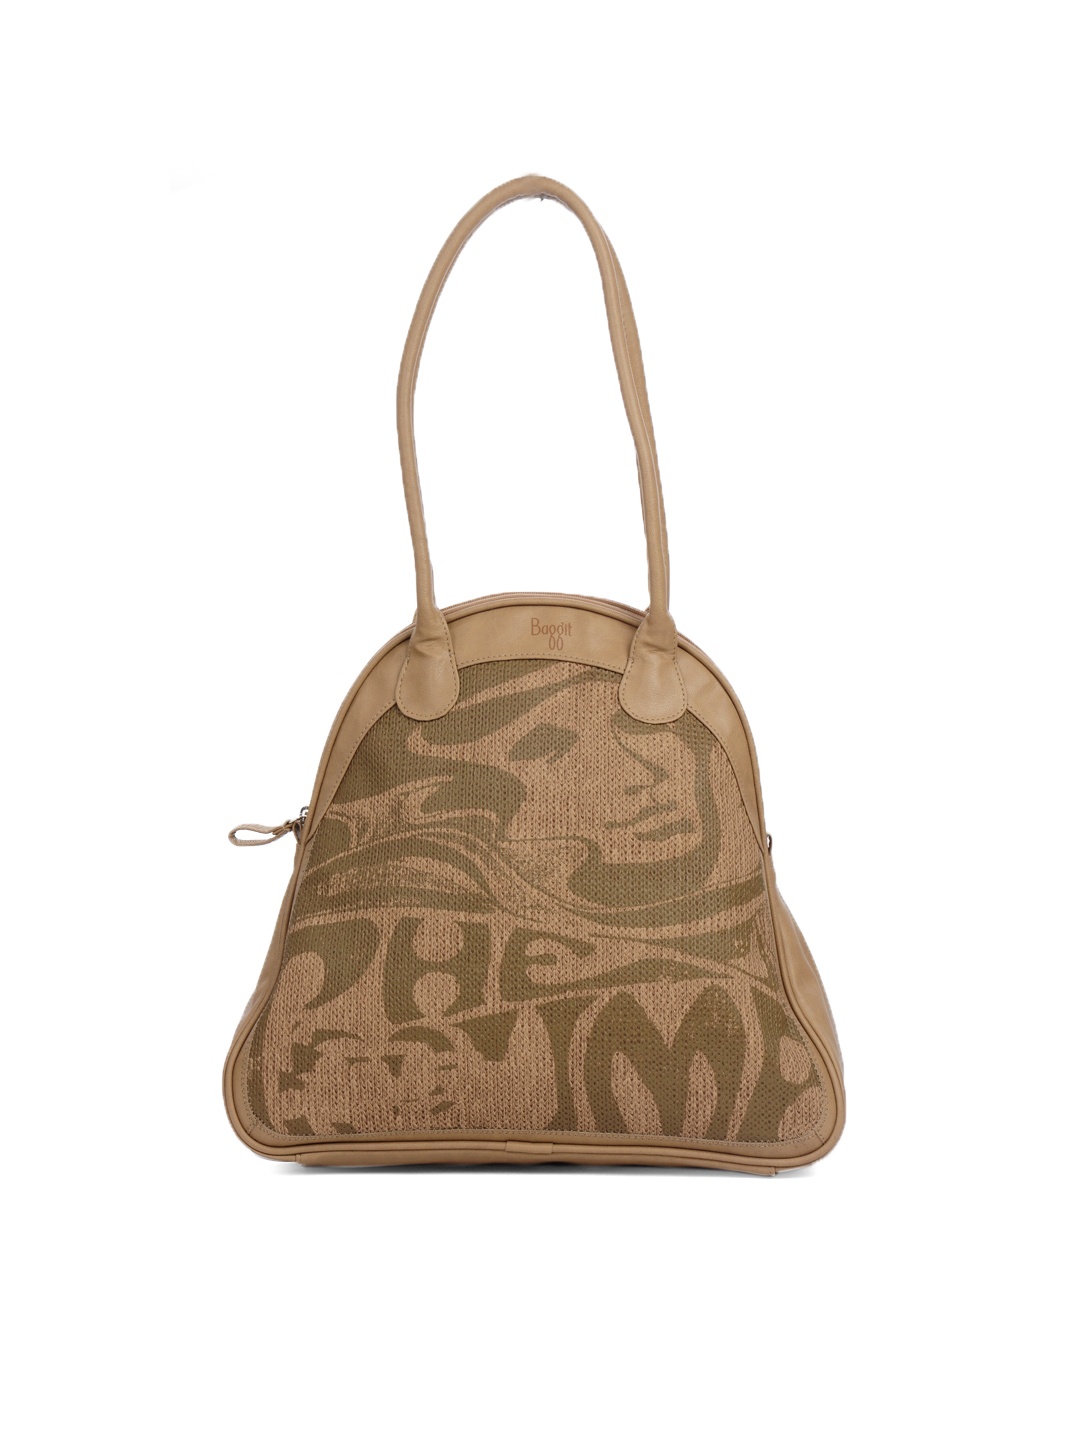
Baggit Women Jhuti Beige Handbag
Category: Accessories / Bags / Handbags
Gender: Women
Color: Beige
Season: Winter 2016
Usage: Casual